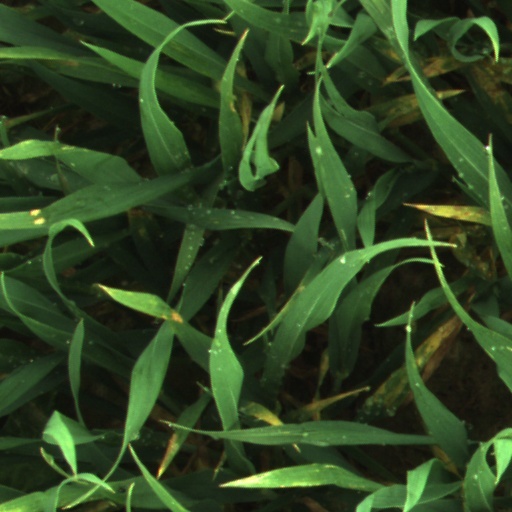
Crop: wheat